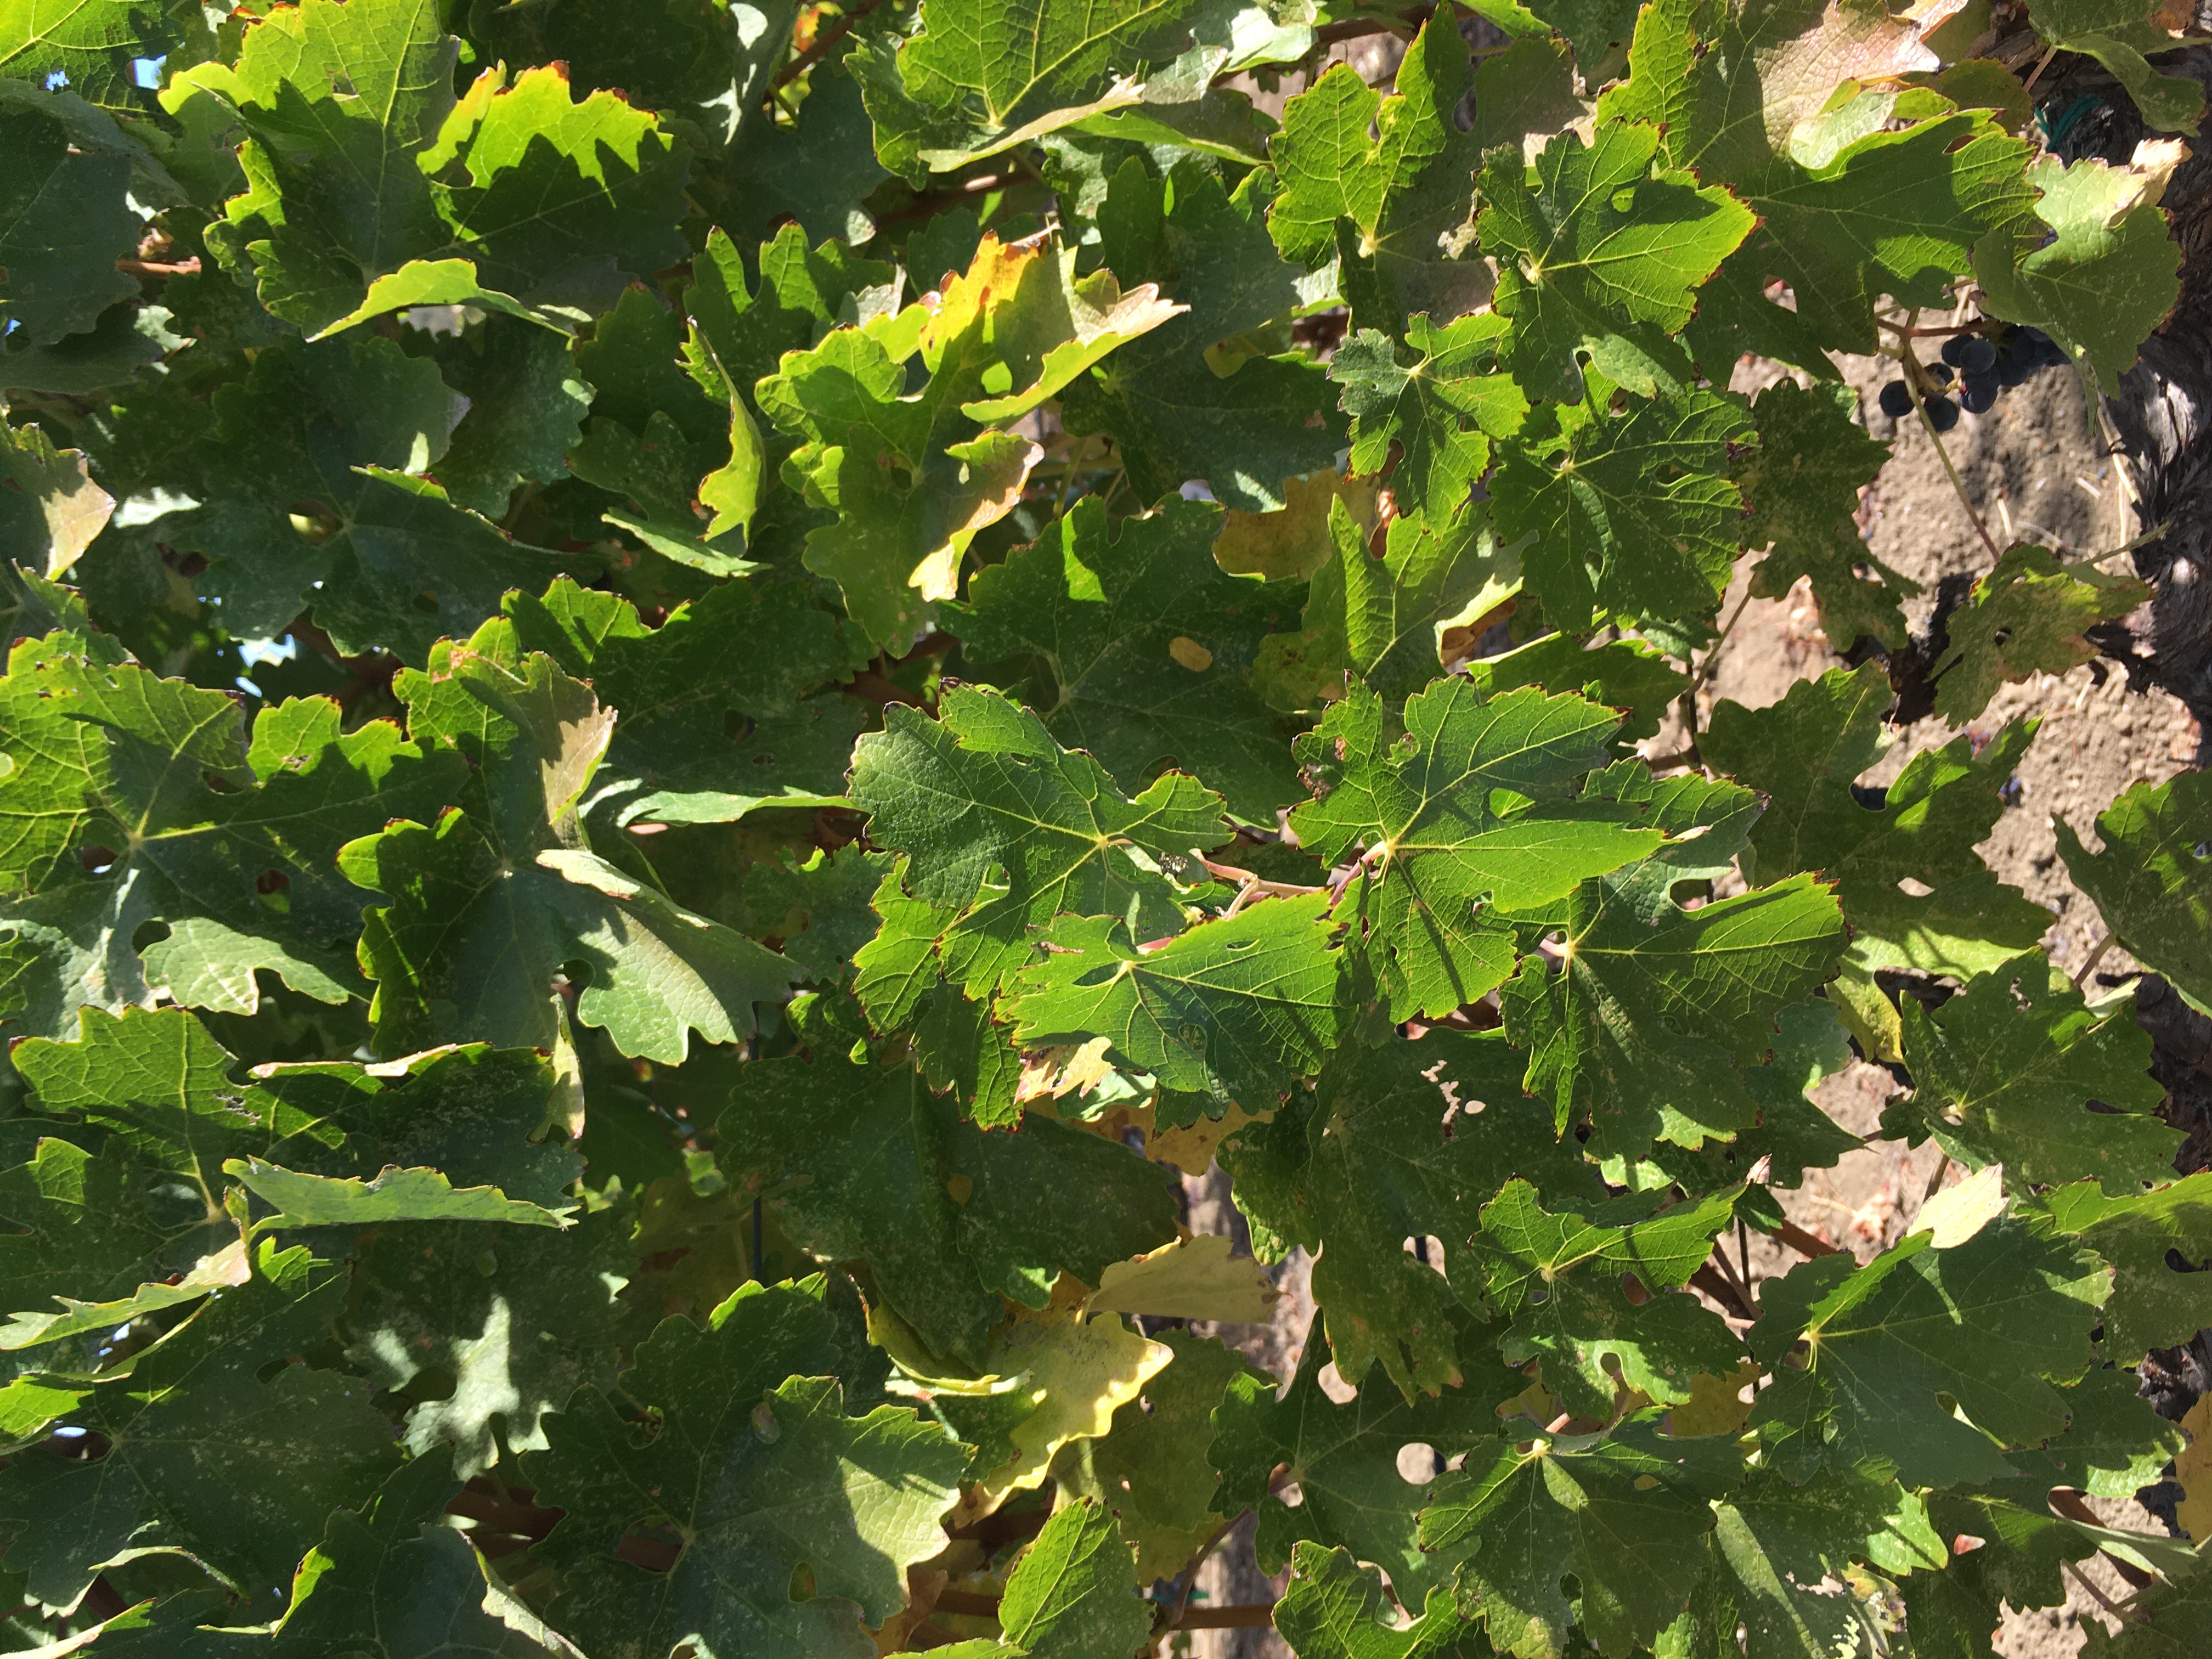
Label: No Virus